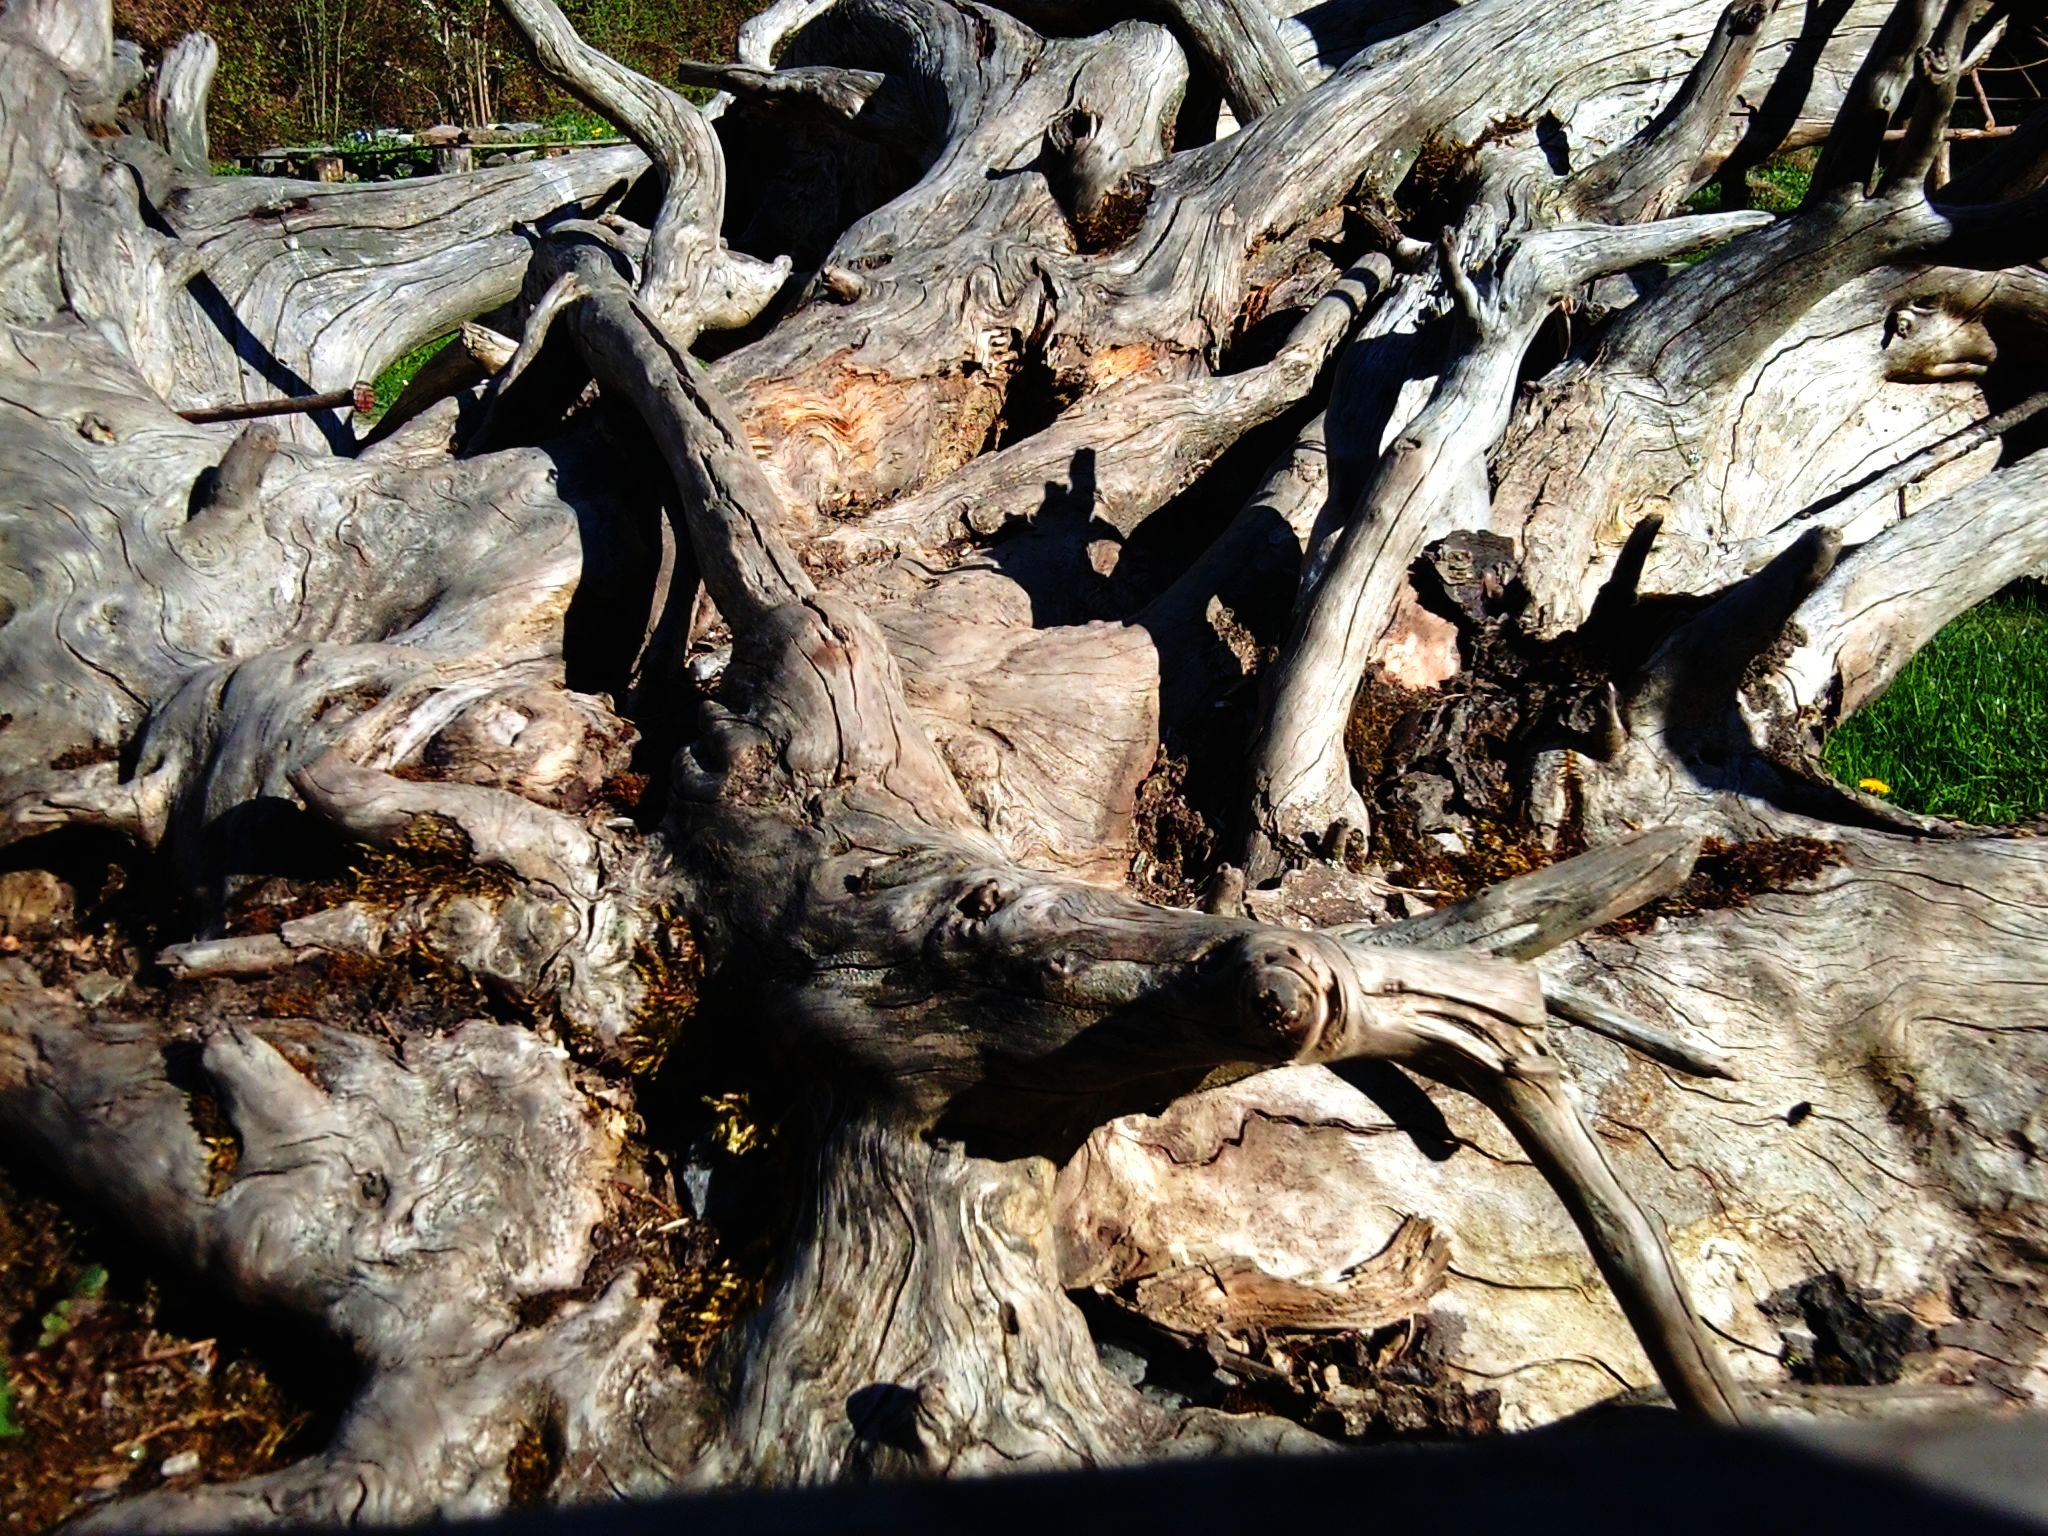
driftwood, tree, water, nature, rock, branch, plant, wood, trunk, decay, dead tree, root, dry wood